Studebaker E-series truck

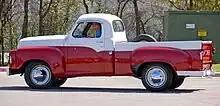

For the 1958 and 59 model years, a stripped-down, low-cost Studebaker truck, called the Scotsman, was produced in addition to the Transtars, in 1/2 and 3/4-ton ratings. To save money, it used a modified version of the 1949-53 grille and was spartan in almost every way. For unknown reasons, the Transtar name was dropped from the Studebaker truck line in 1959, though it reappeared in 1960 on the 1-, 1½-, and 2-ton models.